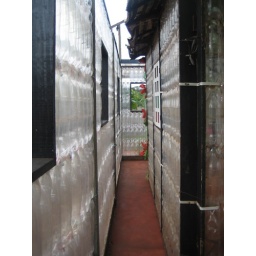
bottles house in Iguazu